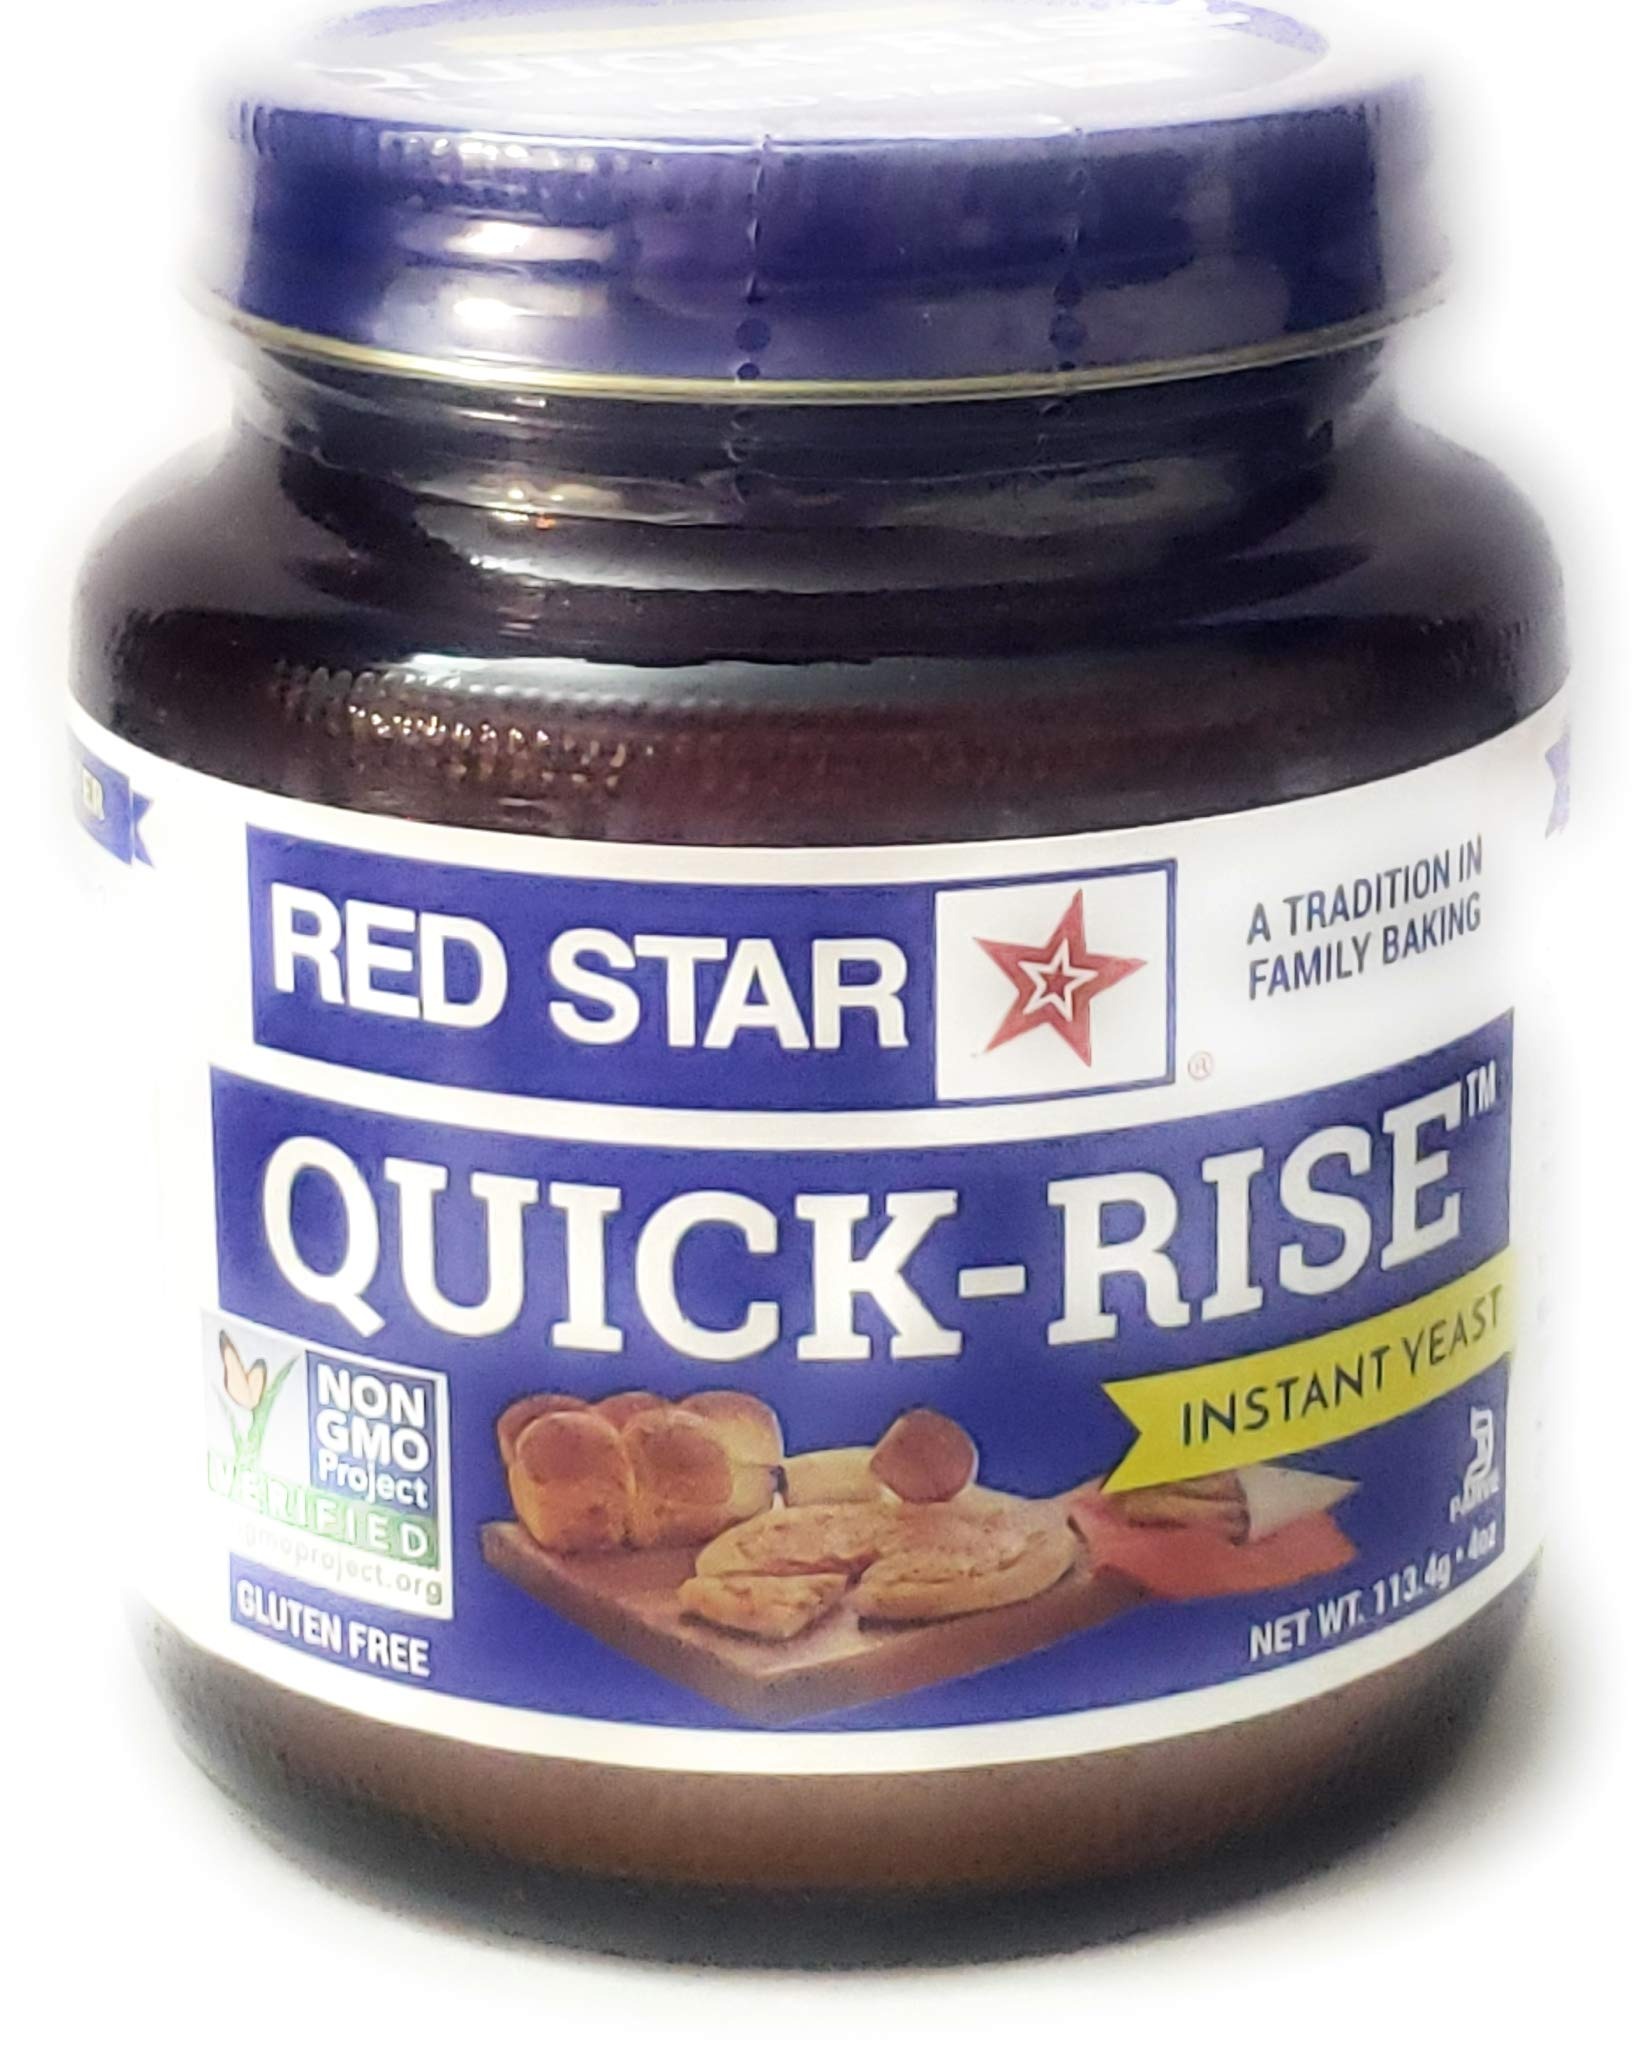
Item Name: Red Star Quick Rise Yeast, For use in your oven or bread machine, 2012 Chef's Best Taste Award, 4 oz Jar (Pack of 2)
Value: 4.0
Unit: Ounce

Price: 5.51